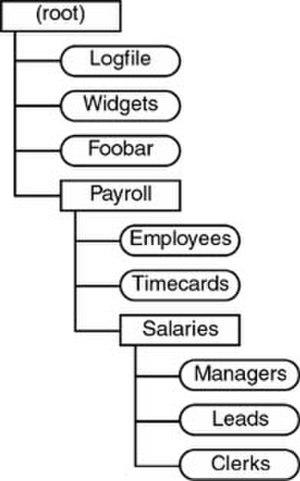
En informatique, un répertoire ou un dossier est une liste de descriptions de fichiers. Du point de vue du système de fichiers, il est traité comme un fichier dont le contenu est la liste des fichiers référencés. Un répertoire a donc les mêmes types de propriétés qu'un fichier comme le nom, la taille, la date, les droits d'accès et les divers autres attributs.